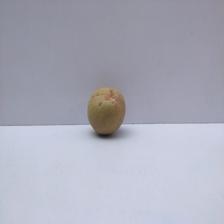
Size: Small